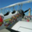
Label: airplane